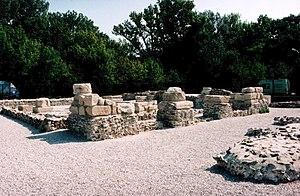
Ruines d'un camp militaire romain dans le quartier de Rusovce, à Brastislava (Slovaquie). Polski: Ruiny rzymskiego obozu wojskowego Gerulata w Rusovcach (Oroszvár, Karlburg), dzielnicy Bratysławy